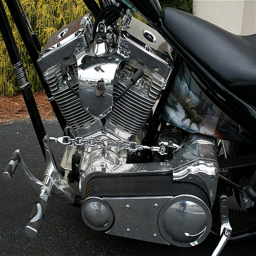
A chrome motorcycle engine sitting on top of pavement.
A silver motorcycle engine with a black leather seat.
Close-up of a chromed motorcycle engine and tank artwork.
Mirror finish engine attached to a black frame of a motorcycle.
A close up photo of a motorcycle engine and seat.